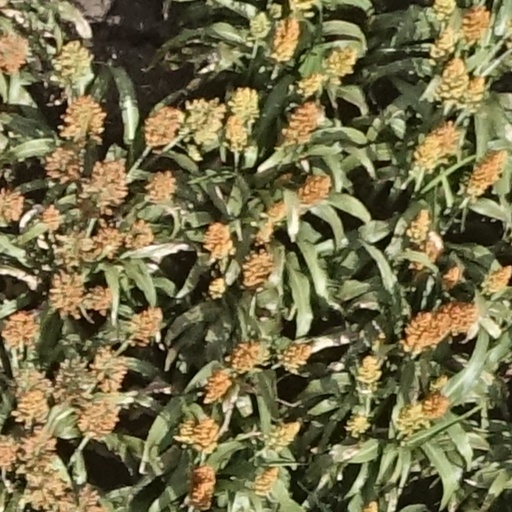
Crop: sorghum